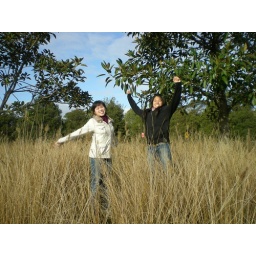
jumping in golden fields